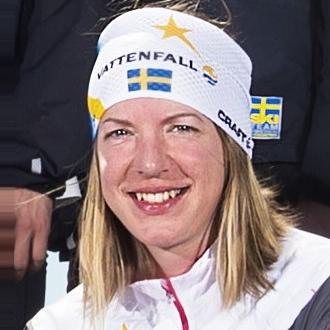
Age: 29